Anaximenes (crater)

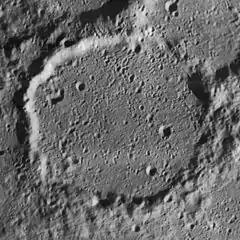
Oblique Lunar Orbiter 4 image

Anaximenes is a low-rimmed lunar impact crater near the north-northwest limb of the Moon. It lies to the west of the crater Philolaus, and northeast of Carpenter. To the northwest is Poncelet, close to the visible edge of the Moon.